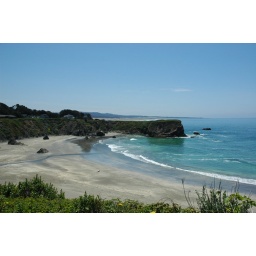
Cliff head, out tide, stream, cloud in the blue sky, turquoise waves, rocks, islets, Pacific Ocean, coast, California, USA